Mayoralty of John Lindsay

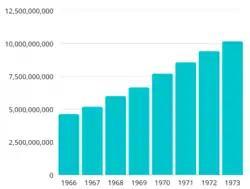
Size of the New York City budget under Mayor John Lindsay

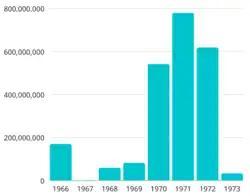
Size of the New York City budget deficit under Mayor John Lindsay

Lindsay vetoed the budget passed by the city council for the 1967-1968 fiscal year, but his veto was overridden by the city council. He vetoed budget cuts made by the city council for the 1968-1969 fiscal year, but his veto was overridden. The city council passed a budget for the 1969-1970 fiscal year that was $313,000 higher than what was requested by Lindsay.